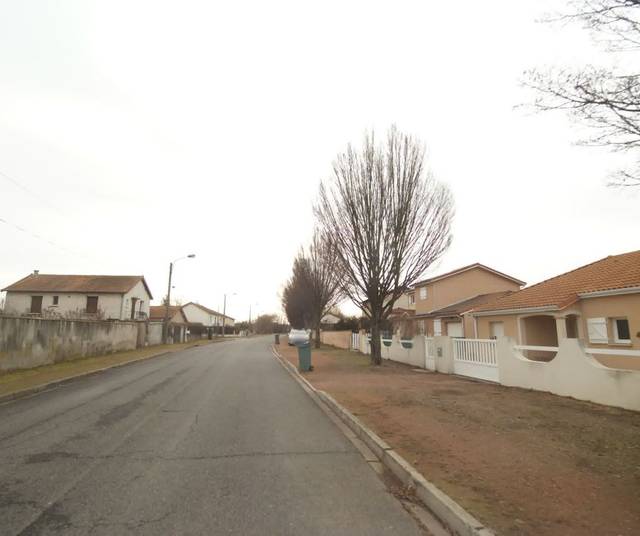
Region: France
Coordinates: 46.024, 4.081